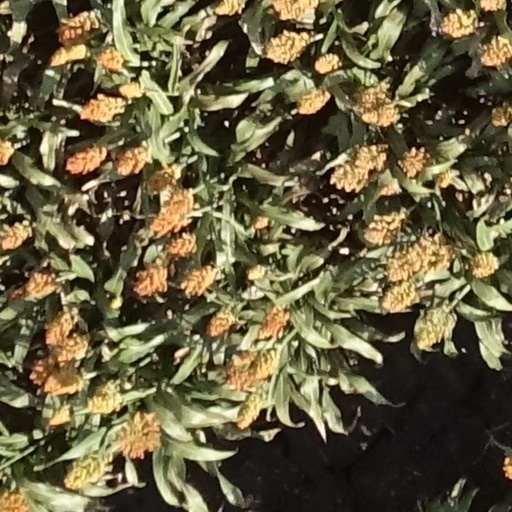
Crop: sorghum